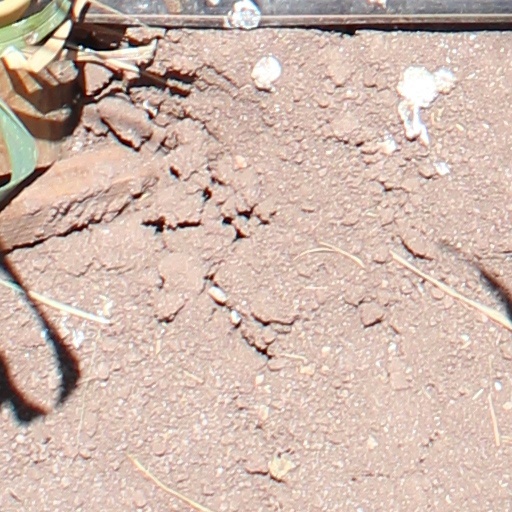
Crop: wheat